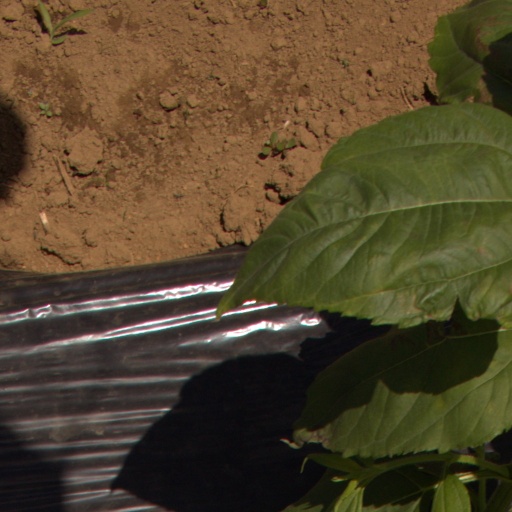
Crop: Jerusalem artichoke